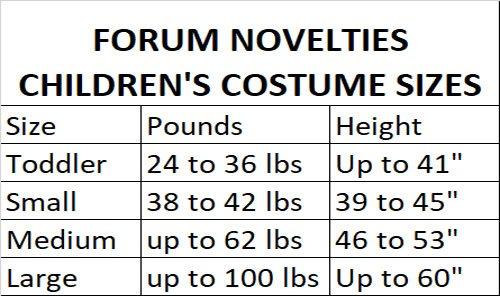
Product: Forum Novelties Kids Deluxe Lil' Red Riding Hood Costume, Small, One Color
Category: Clothing, Shoes & Jewelry | Costumes & Accessories | Kids & Baby | Girls
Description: Deluxe Lil' Red Riding Hood child costume.
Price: $15.11
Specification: ProductDimensions:15.4x10.7x1.7inches|ItemWeight:10.4ounces|ShippingWeight:10.4ounces(Viewshippingratesandpolicies)|DomesticShipping:ItemcanbeshippedwithinU.S.|InternationalShipping:ThisitemcanbeshippedtoselectcountriesoutsideoftheU.S.LearnMore|ASIN:B001NIGLWY|Itemmodelnumber:60576|Manufacturerrecommendedage:36months-4years